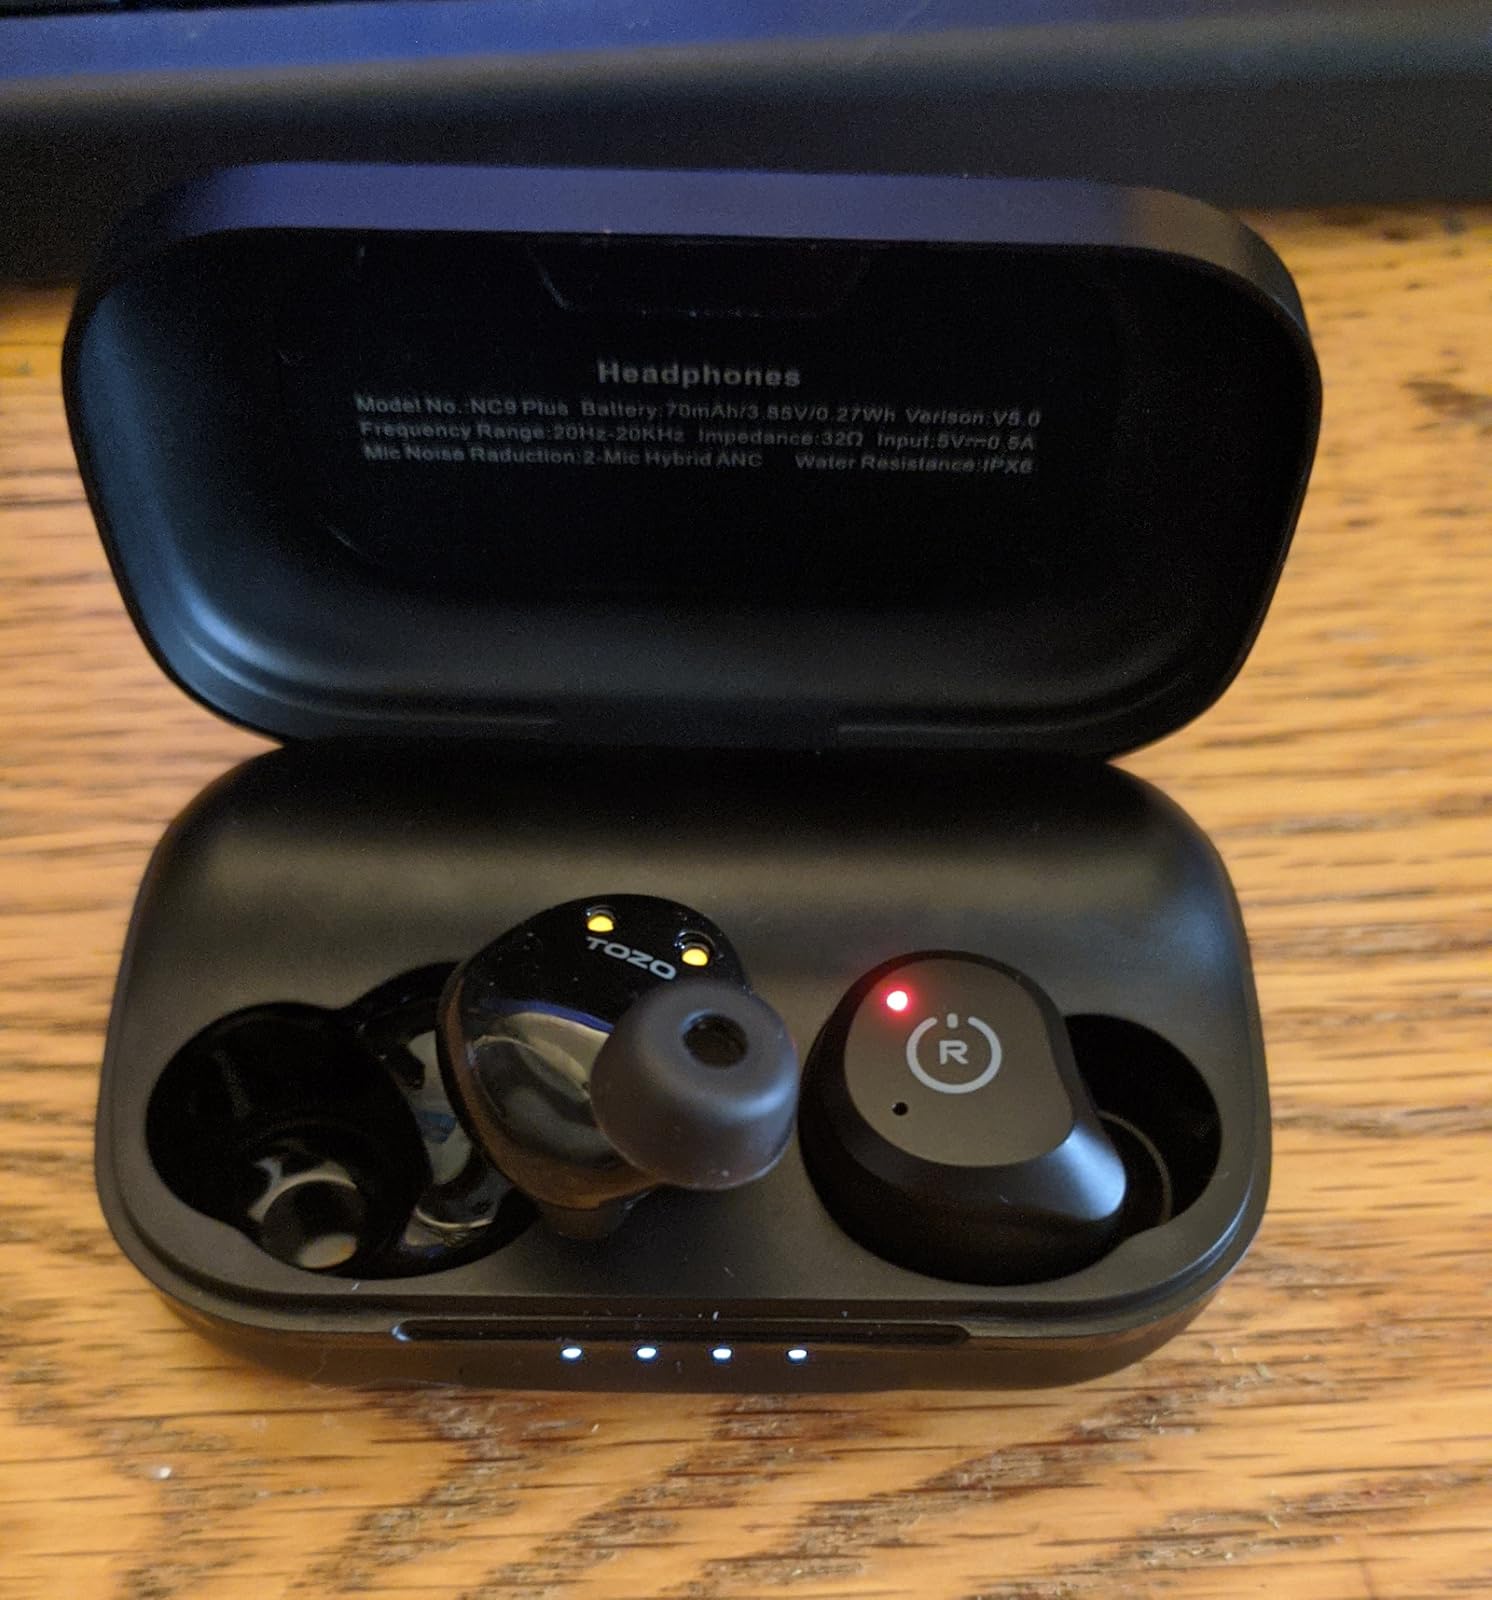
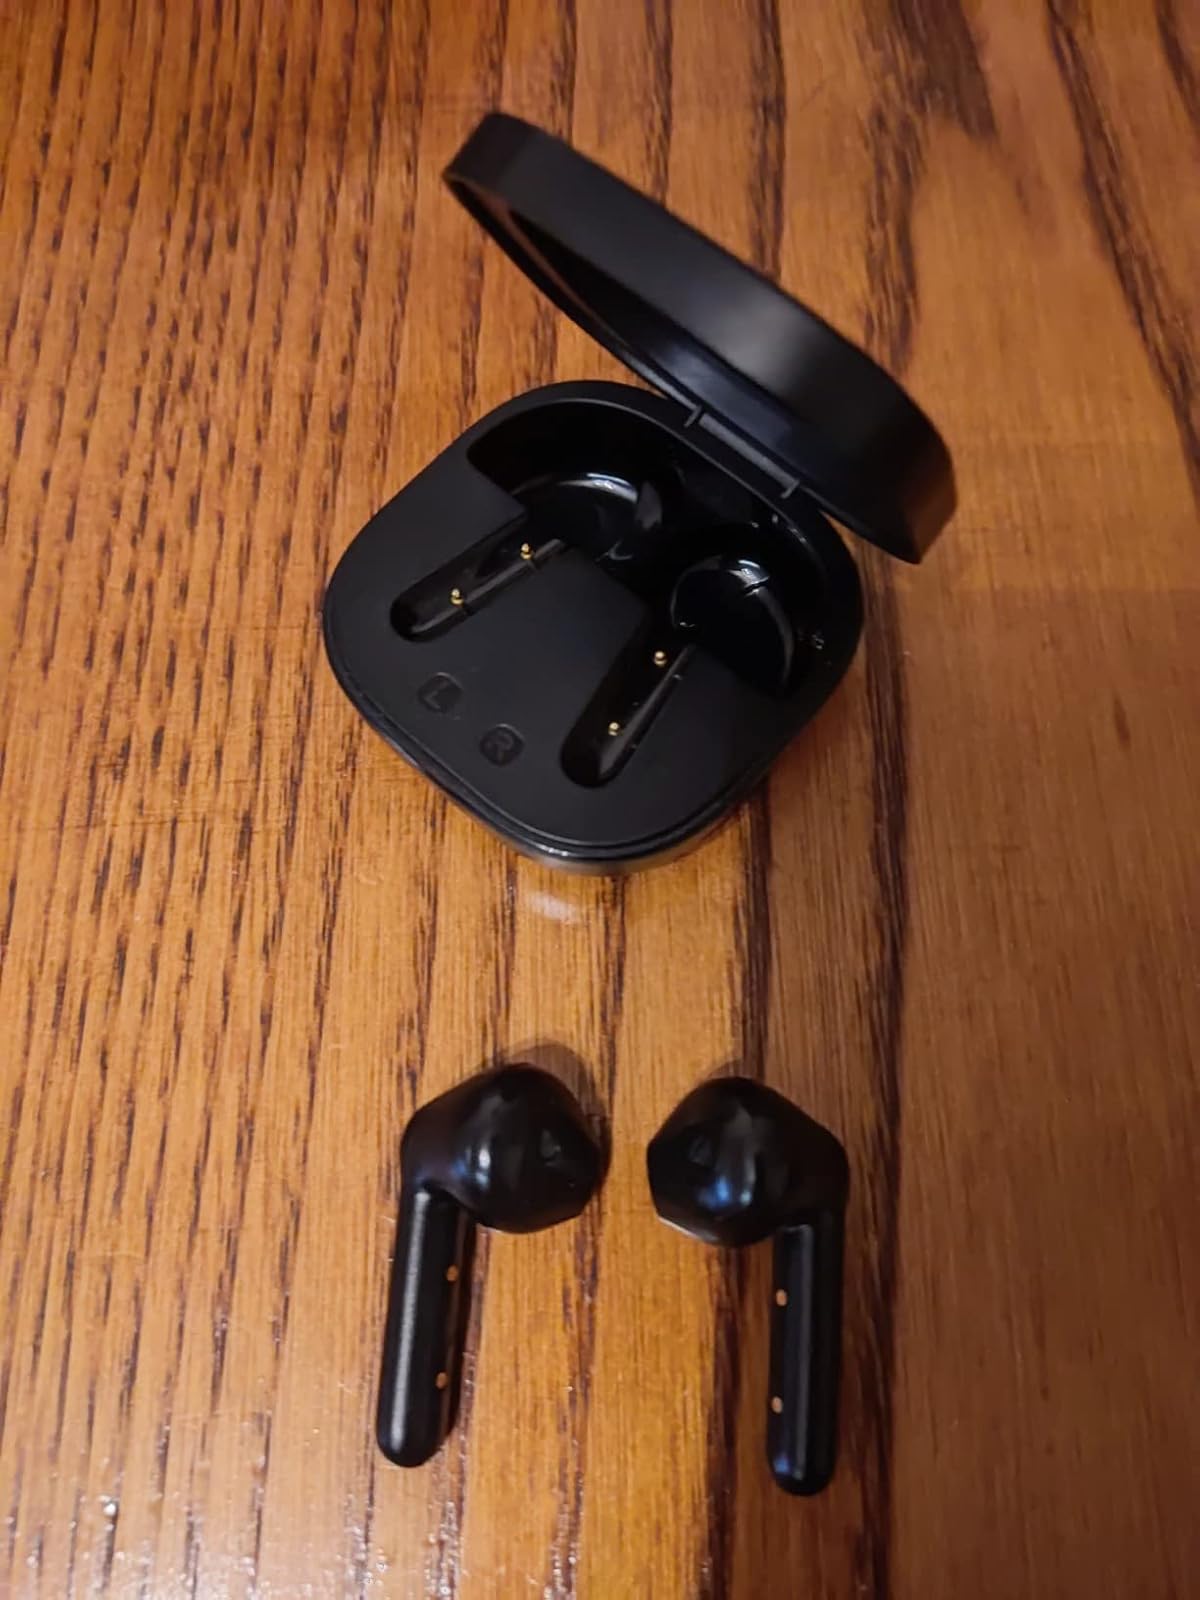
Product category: earbuds
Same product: no